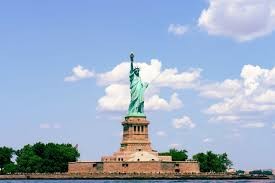
Landmark: Statue of Liberty